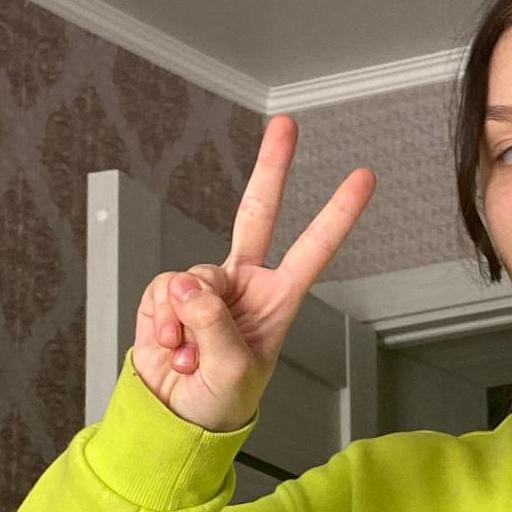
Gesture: peace